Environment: real
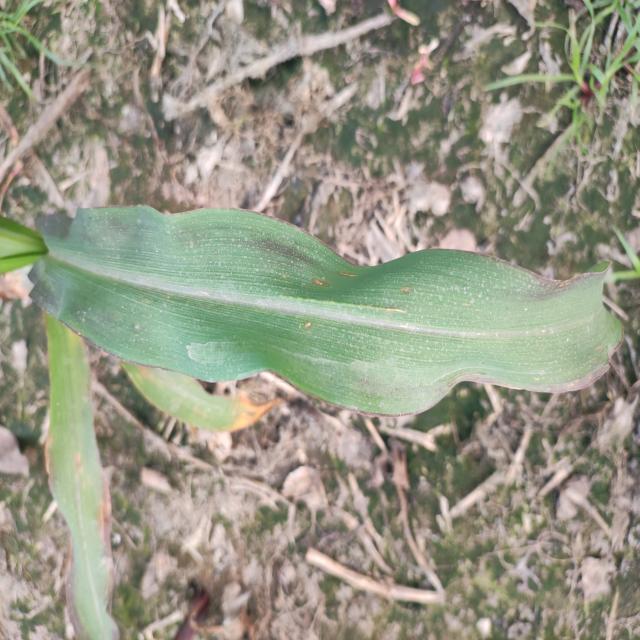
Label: phosphorus_deficiency